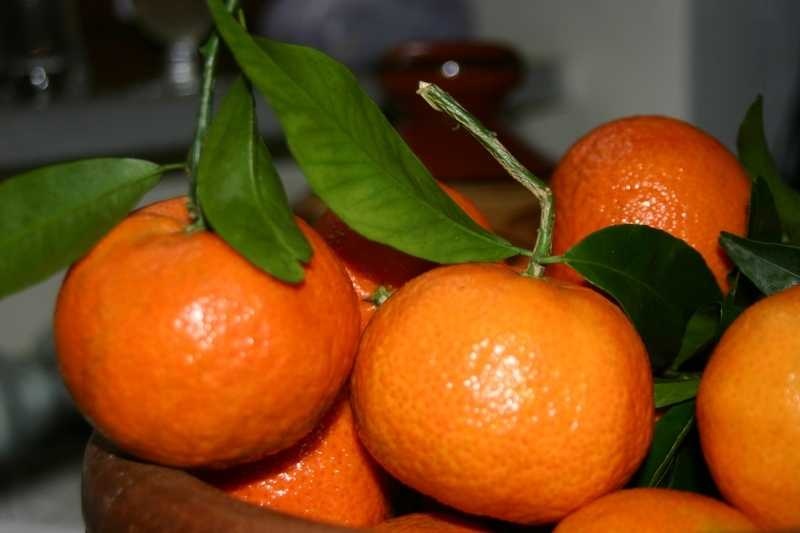
Label: Orange